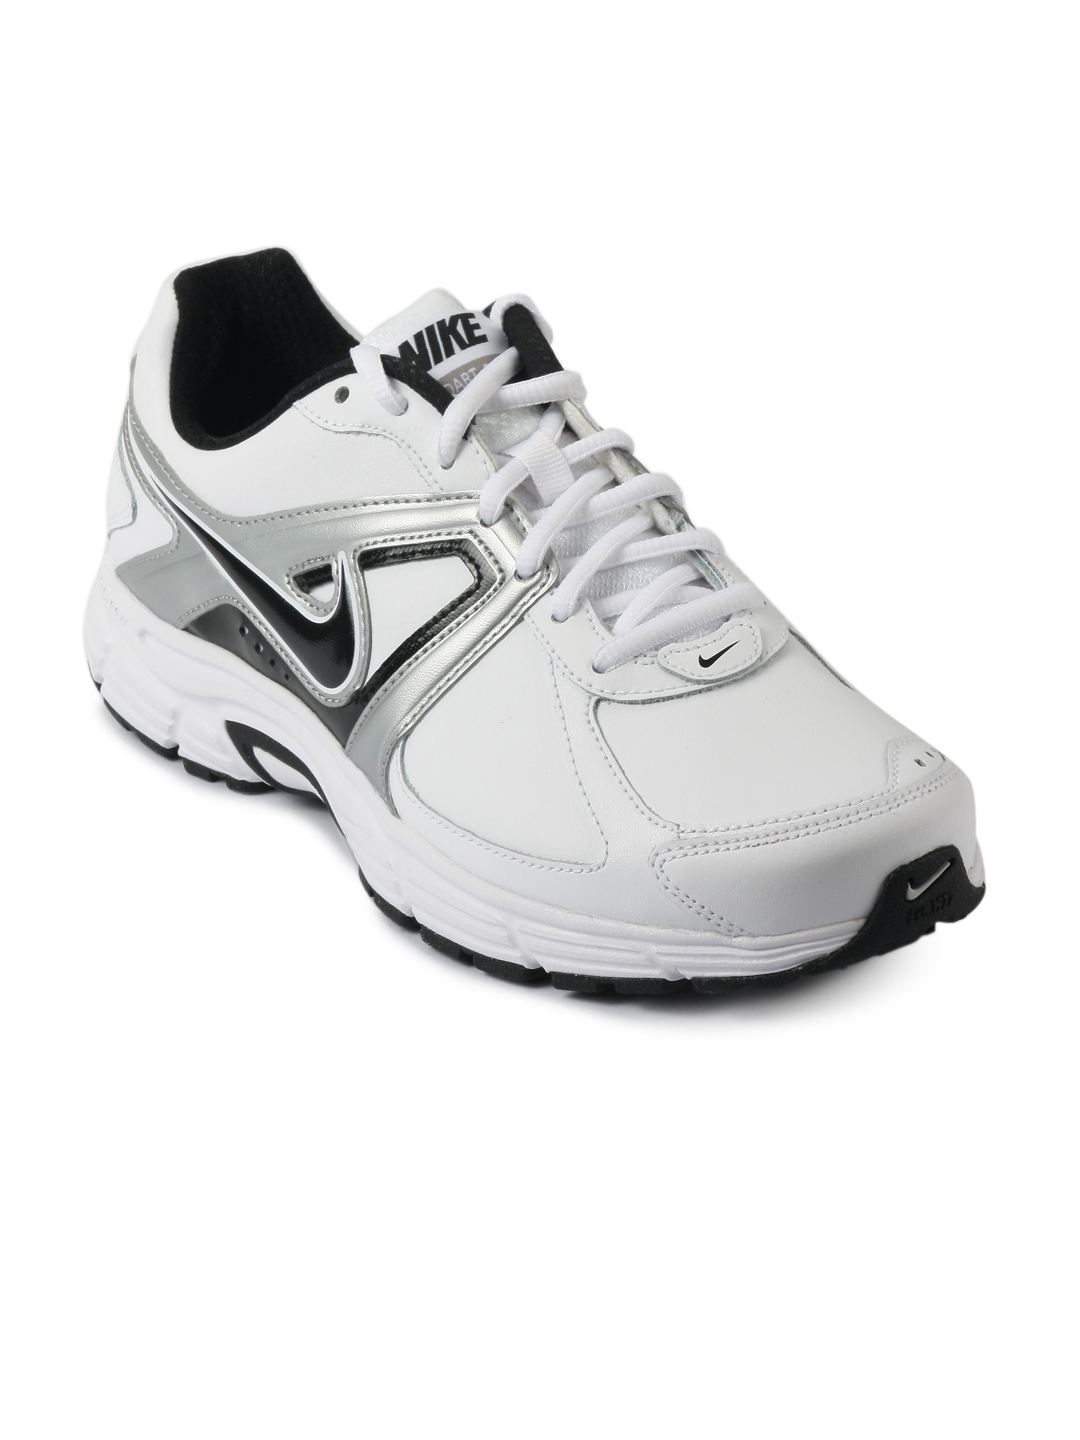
Nike Men Dart 9 Leather White Sports Shoes
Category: Footwear / Shoes / Sports Shoes
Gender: Men
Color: White
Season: Summer 2011
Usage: Sports